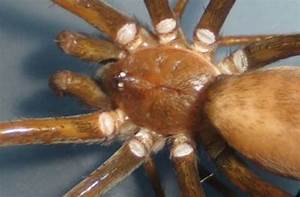
Label: ragno